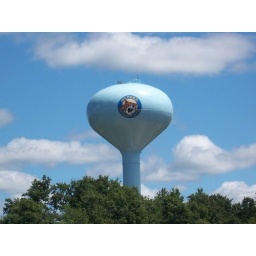
Another water tower in Oxford